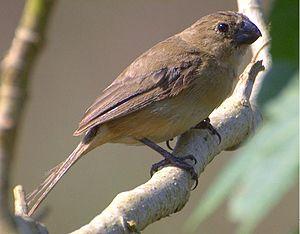
Le Sporophile à ventre blanc est une espèce de passereau appartenant à la famille des Thraupidae.